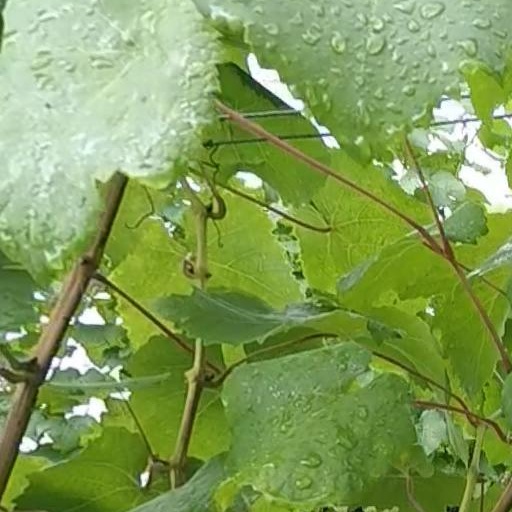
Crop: grape